Vikrant Rona

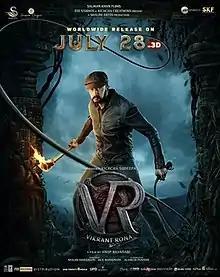
Theatrical release poster

Vikrant Rona is a 2022 Indian Kannada-language action thriller film written and directed by Anup Bhandari, produced by Jack Manjunath and co-produced by Alankar Pandian. It stars Sudeepa in the title role with Milana Nagaraj, Nirup Bhandari, Neetha Ashok, and Jacqueline Fernandez. The story revolves around Inspector Vikrant Rona, who arrives at a remote village in the middle of a tropical rainforest where he starts witnessing a series of unexplainable events which are attributed to the supernatural.